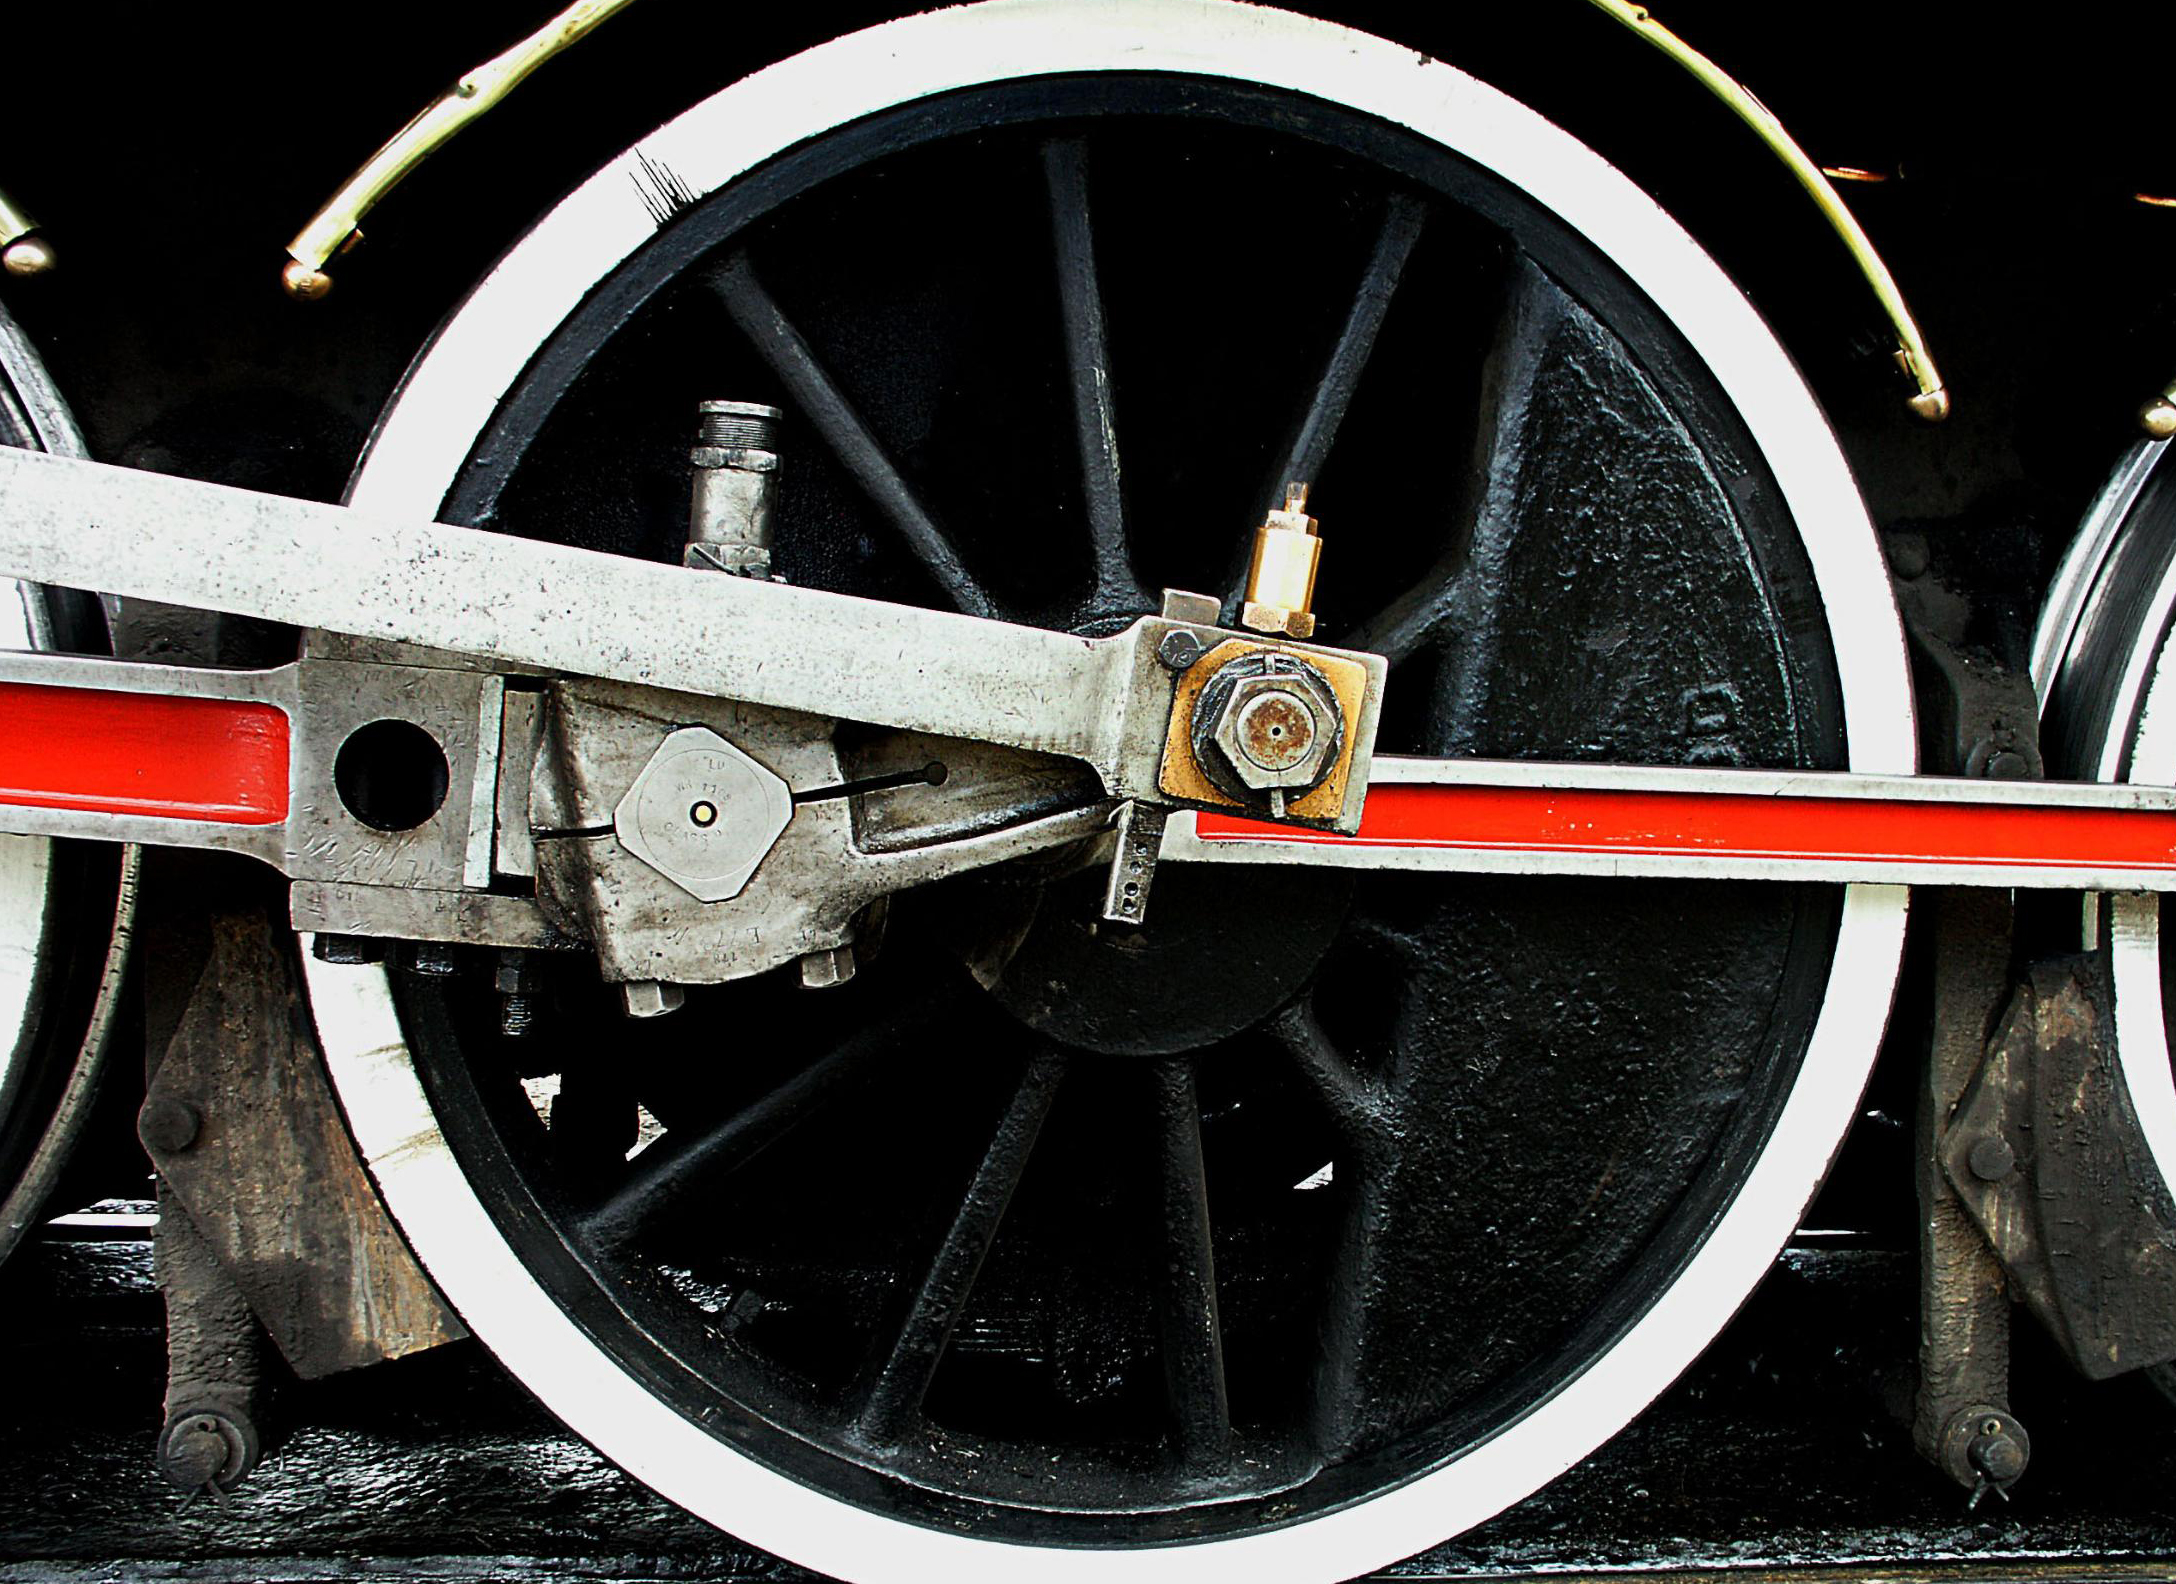
car, wheel, vehicle, spoke, steering wheel, tire, bumper, supercar, newzealand, rim, railways, kingstonflyer, steamtrains, land vehicle, automobile make, automotive exterior, automotive design, automotive tire